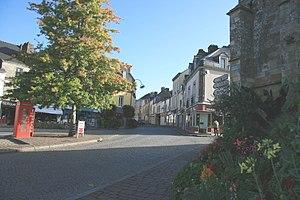
Place de la République - Locminé - Morbihan - Bretagne
Locminé [lɔkmine] est une commune française située dans le département du Morbihan, en région Bretagne.